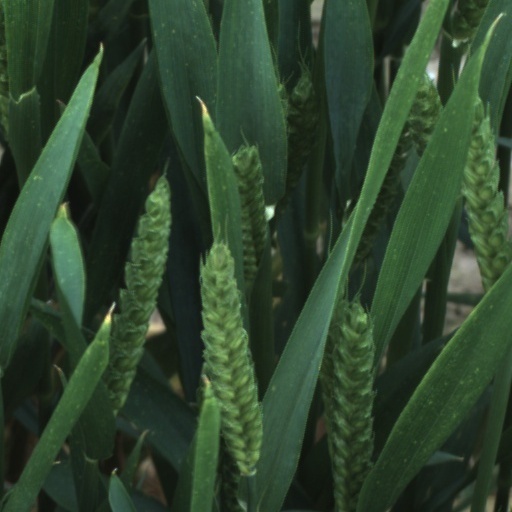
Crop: wheat